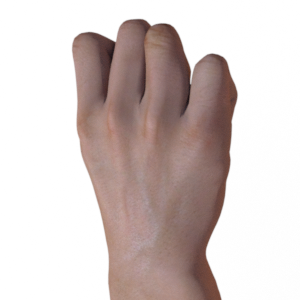
Label: rock